Cinema of Australia

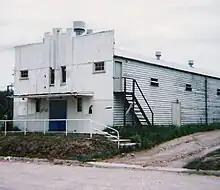
The old Pacific Cinema at Bulahdelah, New South Wales - a classic example of an early, small, country-town cinema

In 1930, F. W. Thring (1883–1936) established the Efftee Studios based in Melbourne to make talking films using optical sound equipment imported from the United States. The first Australian sound films appeared in 1931: the company produced "Diggers" (1931), "A Co-respondent's Course" (1931), "The Haunted Barn" (1931) and "The Sentimental Bloke" (1932). During the five years of its existence, Efftee produced nine features, over 80 shorts and several stage-productions. Notable collaborators included C. J. Dennis, George Wallace and Frank Harvey. Film production continued only until 1934, when it ceased as a protest over the refusal of the Australian government to set Australian film-quotas, followed soon by Thring's death in 1936. It was estimated that Thring lost over £75,000 of his own money on his filmmaking and theatrical ventures.